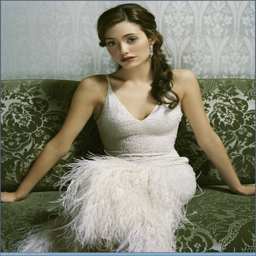
actor - she looks great in these white dresses